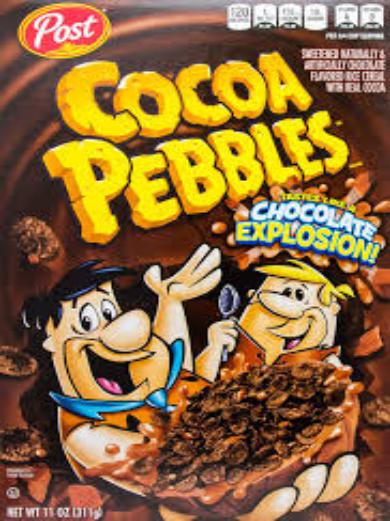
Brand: Cocoa Pebbles
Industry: Food